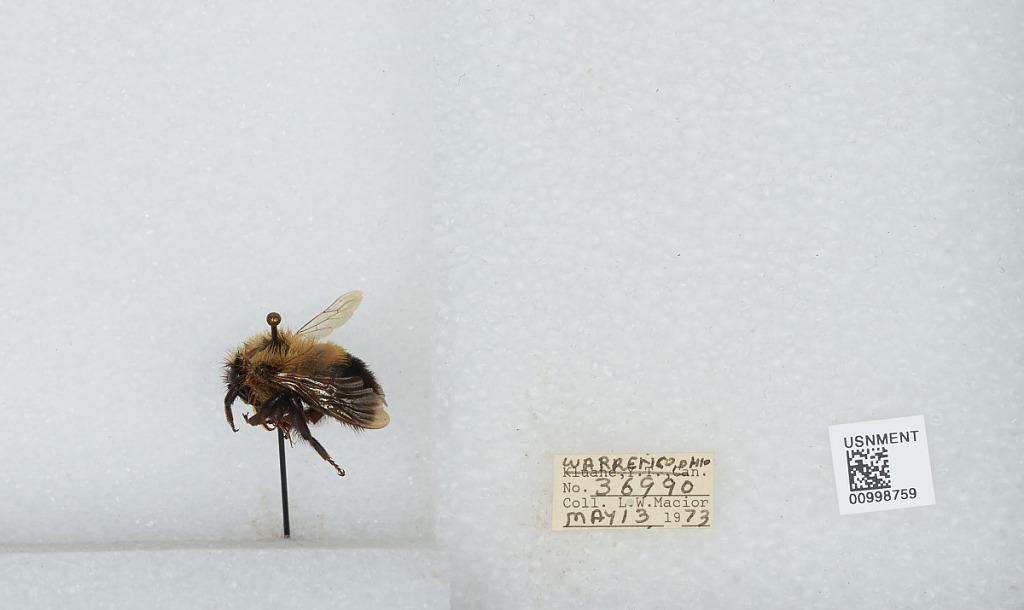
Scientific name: Bombus (Pyrobombus) vagans vagans Smith
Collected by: L. Macior
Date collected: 1973-5-13
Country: United States
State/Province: Ohio
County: Warren
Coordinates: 39.4242, -84.1856